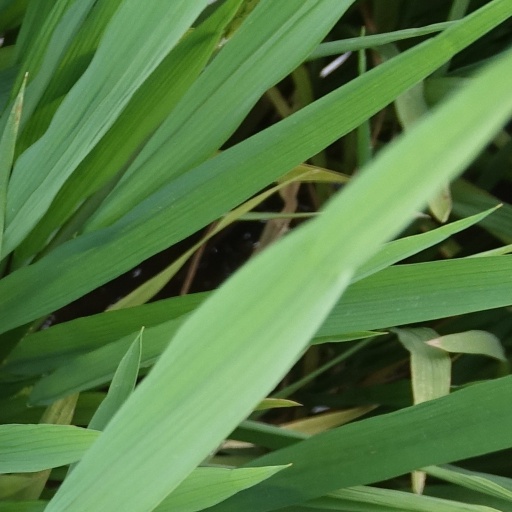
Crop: rice